Maruja Torres

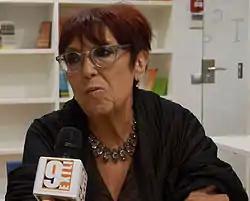
Maruja Torres, interviewed by workers of the Valencian public TV.

Maria Dolores Torres Manzanera, known as Maruja Torres (Barcelona, 16 March 1943), is a Spanish writer and journalist. She is a recipient of the Premio Planeta de Novela and the Premio Nadal.